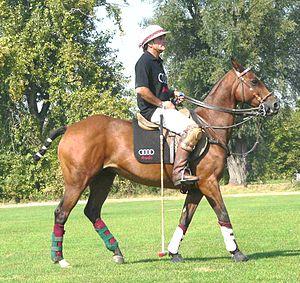
Le poney de polo est un type de cheval spécifique à la pratique du polo. Historiquement, il porte toujours le nom de poney bien que sa taille puisse égaler celle d'un cheval dans la pratique moderne du sport.